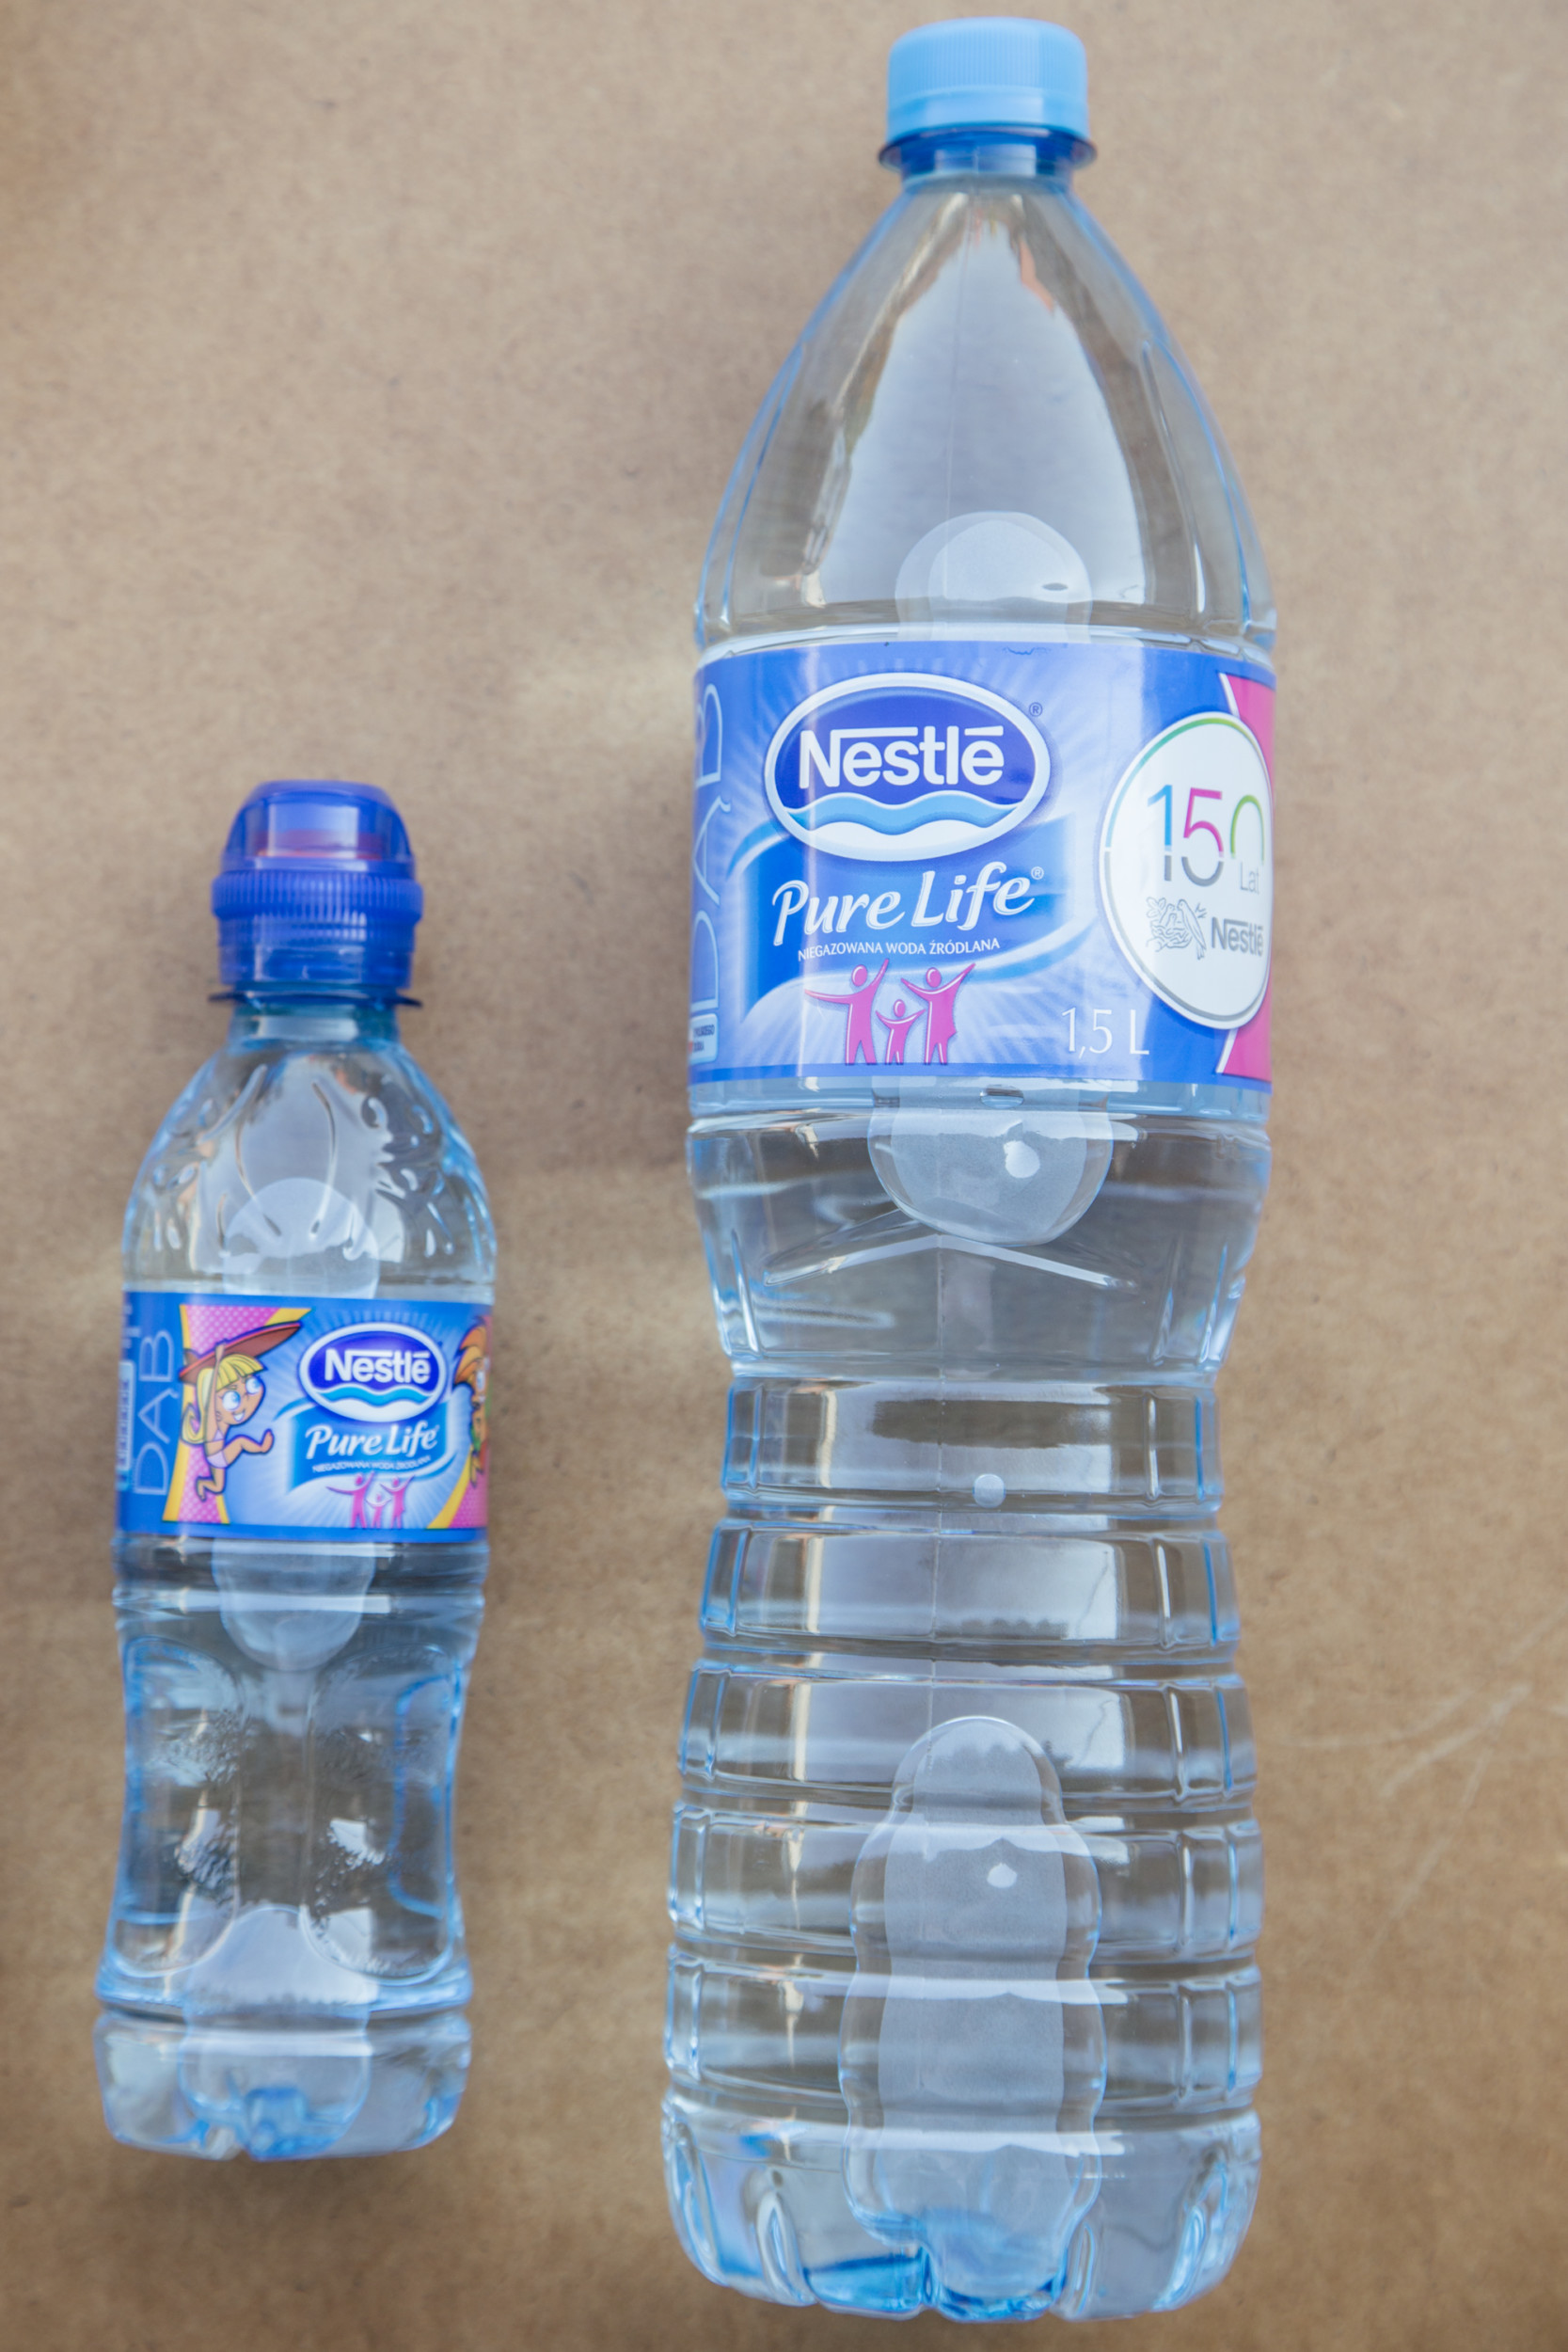
Waste category: plastic